Cadenabbia

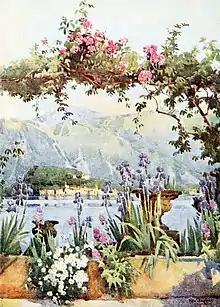
Cadenabbia as drawn by John Finnemore in 1907.

Cadenabbia (Cadenabbia di Griante) is a small community in Lombardy, Italy, in the province of Como, on the west shore of Lake Como. The community is part of the comune of Griante, between the communities of Menaggio and Tremezzo.